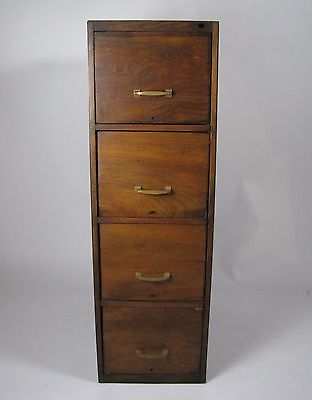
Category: cabinet